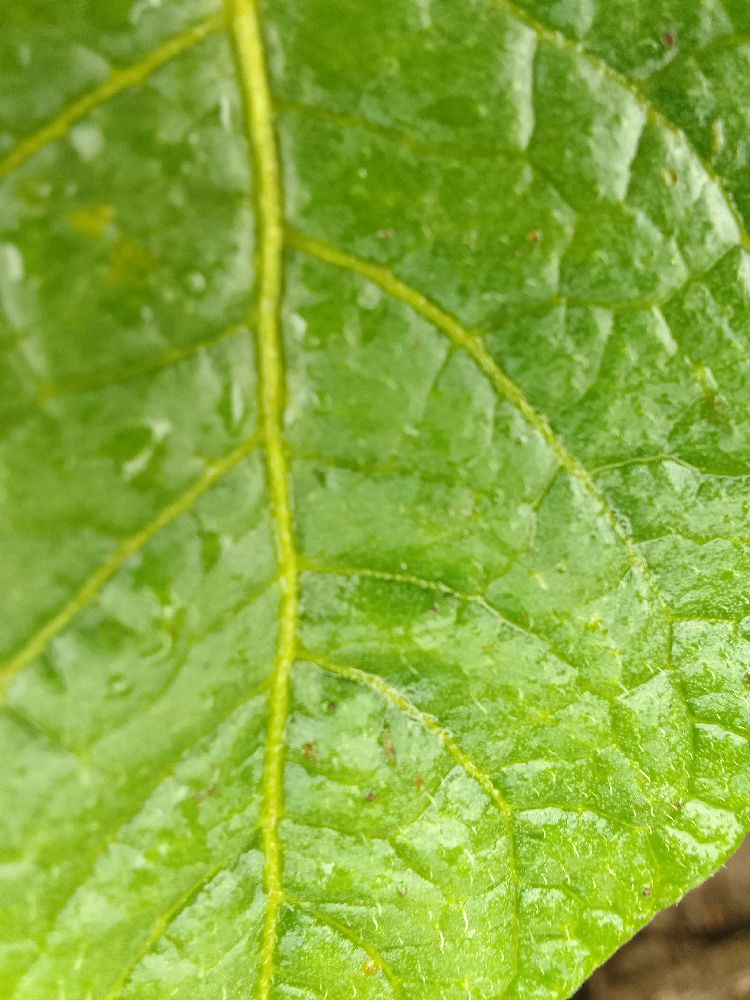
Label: Healthy